Governor of Florida

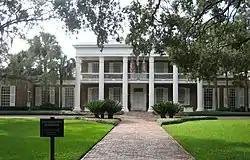
The Florida Governor's Mansion in Tallahassee, Florida.

The official residence of the governor of Florida is the Florida Governor's Mansion, in Tallahassee. The mansion was built in 1956, was designed to resemble Andrew Jackson's Hermitage, and since July 20, 2006 is part of the U.S. National Register of Historic Places. It is also one of the official workplaces for the governor.